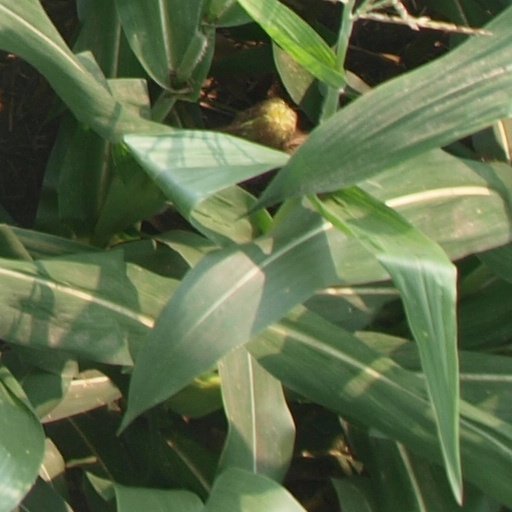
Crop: maize; corn